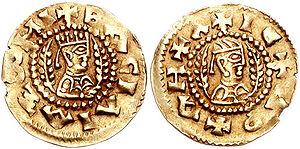
Israel d'Axoum est un Roi Aksoum.